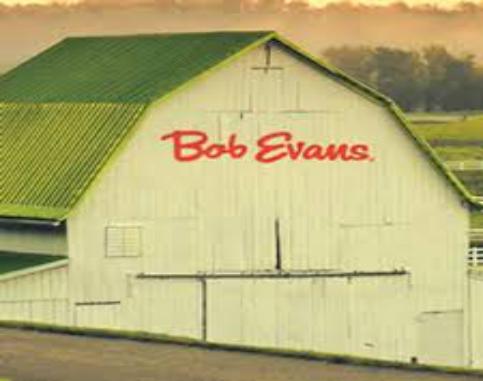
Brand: Bob Evans Restaurants
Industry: Clothes